Michigan Central Railroad

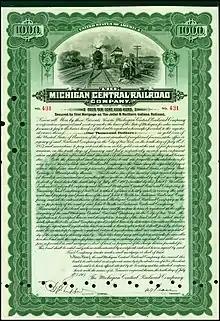
Gold Bond of the Michigan Central Railroad Company, issued 10 July 1907

The Michigan Central Railroad (reporting mark MC) was originally chartered in 1832 to establish rail service between Detroit, Michigan, and St. Joseph, Michigan. The railroad later operated in the states of Michigan, Indiana, and Illinois in the United States and the province of Ontario in Canada. After about 1867 the railroad was controlled by the New York Central Railroad, which later became part of Penn Central and then Conrail. After the 1998 Conrail breakup, Norfolk Southern Railway now owns much of the former Michigan Central trackage.